Murder of Vera Page

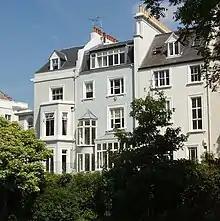
Blenheim Crescent, Notting Hill. The Page family moved into an address on this street in January 1931.

On 14 December 1931, Vera left her home at 22 Blenheim Crescent at 4:30 p.m. to walk approximately fifty yards to the home of her aunt, Minnie, who lived at number 70 Blenheim Crescent. The purpose of this short journey was to collect two swimming certificates she had been awarded but had left with her aunt the previous day. When Vera had not returned home by 5:30 p.m., her father paid a visit to her aunt, who informed him Vera had collected her swimming certificates and then left her home at approximately 4:45 p.m., intending to return home in time for her evening meal. Having first visited the homes of all of Vera's friends and relatives in the hope his daughter may be with an acquaintance, Charles visited Notting Hill police station to report Vera as missing at 10:25 p.m. Assisted by several friends and neighbours, Vera's parents continued their search for her throughout the evening and into the morning. The following day, the child's physical description was circulated among local police and by the evening of 15 December, local media had been notified of her disappearance.